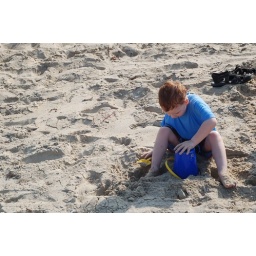
The Boy playing in the sand at the beach in the outerbanks of NC. 8/25/07